Paraguayan cuisine

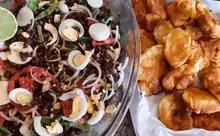
Bean salad with Paraguayan tortillas.

There are references dating back to 1567 from the German chronicler and military man Ulrich Schmidl, who published in Baviera his experiences in Paraguay and the Río de la Plata, whose testimonies coincide with other chroniclers on the anthropophagic customs of many Native Americans, involving the Guaraní, Carios, Caribes, Mexicas, Araucanos, Incas, etc. According to chef and gastronomic historian Vidal Domínguez Díaz, the gastronomic wealth of the Carios along with the gastronomic wealth of the Spaniards resulted in the actual Paraguayan food. The most prominent example is the Cario-guaraní gastronomic technique, in which wild meat on the stake is replaced by beef. The Paraguayan Sunday or festive preference for "asado" stems from the seven cows and a bull that arrived in Asunción in 1556.